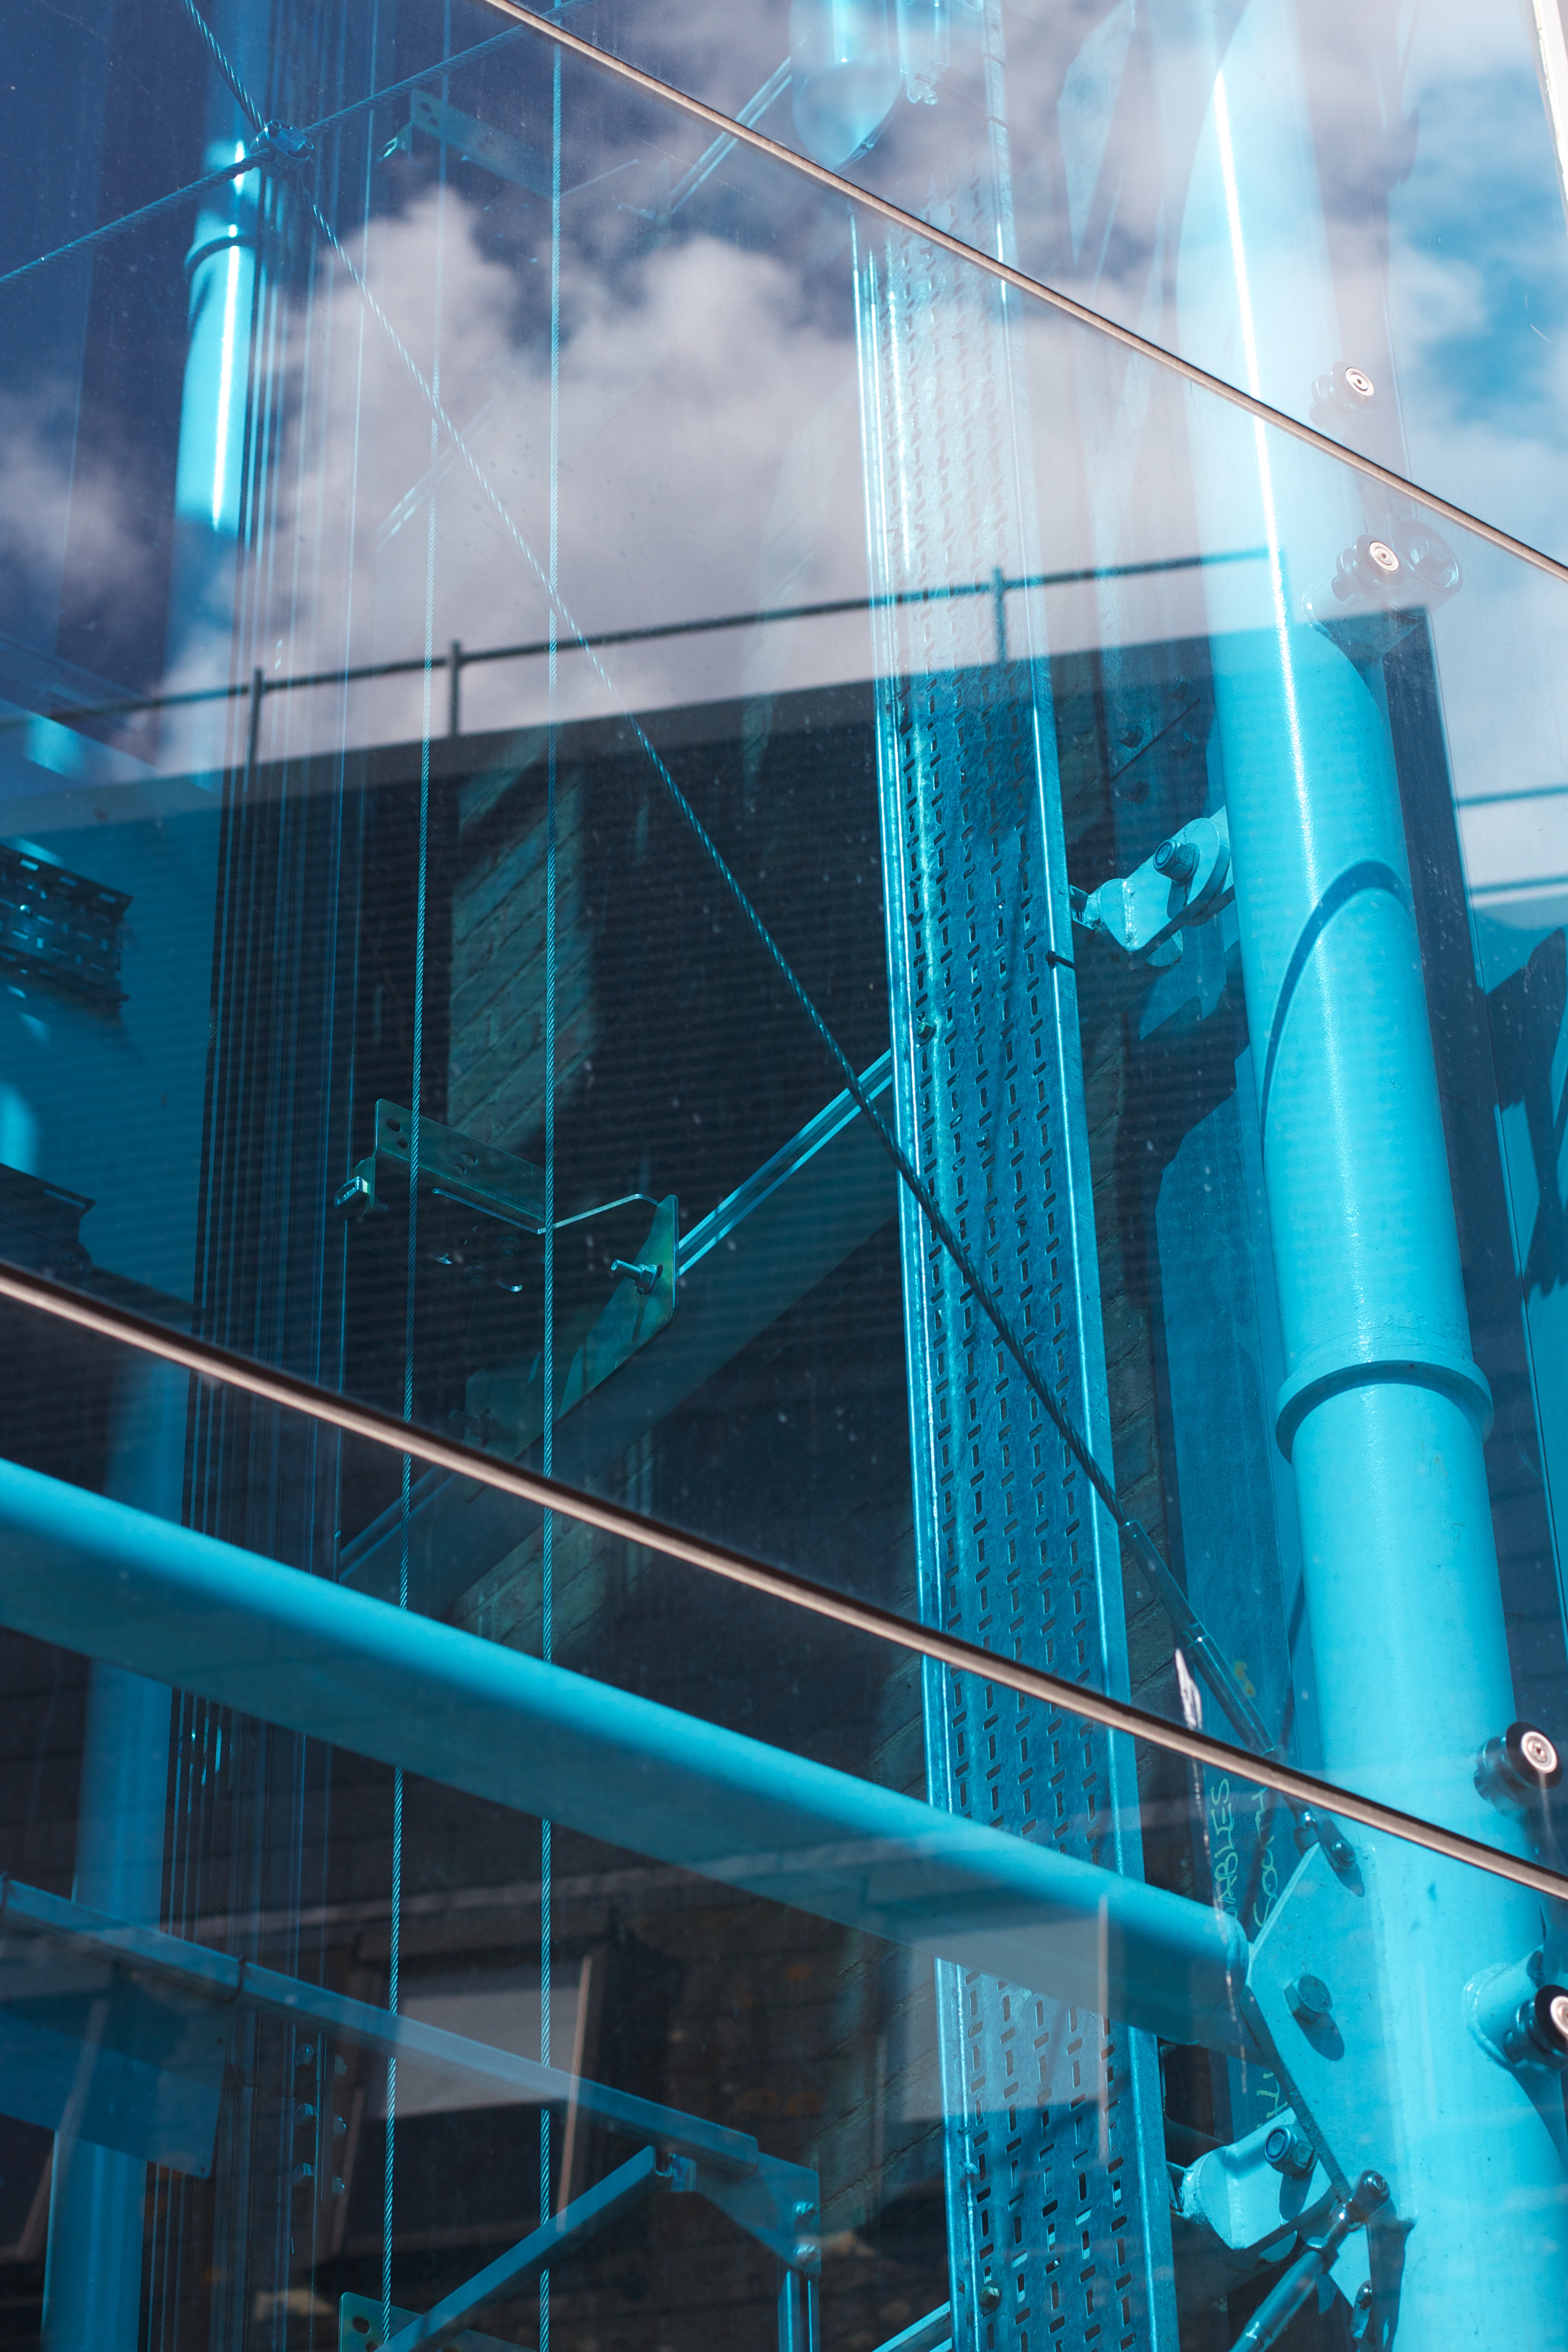
light, structure, glass, skyscraper, line, reflection, mast, blue, electricity, lighting, energy